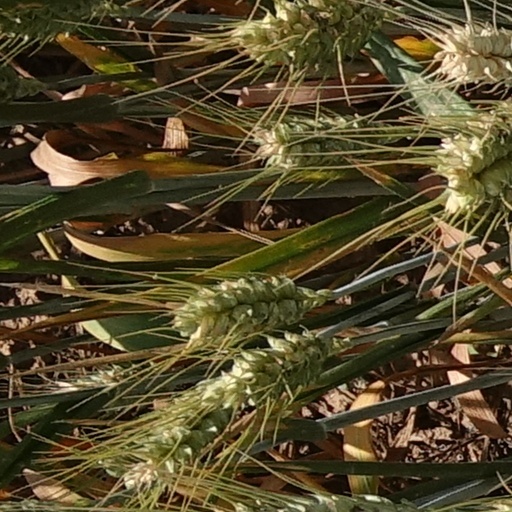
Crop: wheat